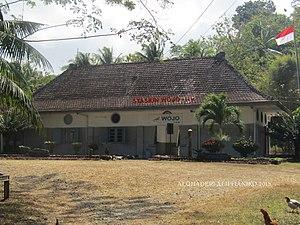
L'aéroport international de Yogyakarta ou aéroport international de Kulon Progo, est un aéroport dans le district de Temon, kabupaten de Kulon Progo, qui dessert le territoire spécial de Yogyakarta à Java, en Indonésie. L’aéroport est exploité par Angkasa Pura I. Il doit remplacer l'actuel aéroport international Adisutjipto, qui est aujourd'hui saturé et dont la piste ne fait que 2 200 mètres. L'aéroport a été inauguré le 6 mai 2019 avec un vol Citilink en provenance de l'aéroport Halim Perdanakusuma de Jakarta.